Verdello (grape)

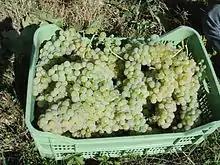
In both Umbria and Tuscany, Verdello is usually blended with Trebbiano "(pictured)".

In 2000, there were of Verdello planted in Italy which was nearly a 50% drop from planting totals in 1970. The vast majority of these plantings are found in the Umbria region though there are some isolated plantings in Tuscany where the grape is a permitted variety in the Bianco di Pitigliano DOC where it is blended with Trebbiano. In Umbria, the grape is also often blended with Trebbiano and is used as a minor blending variety, contributing acidity, to the Colli Amerini DOC and the "Indicazione Geografica Tipica" (IGT) wines of the region. It is also sometimes used as part of the pass for traditional method sparkling wine.